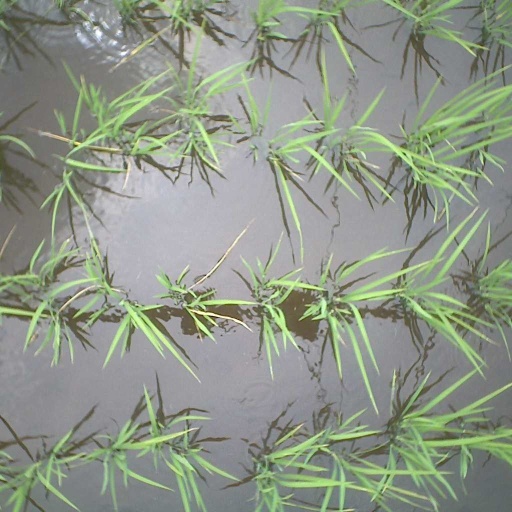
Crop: rice